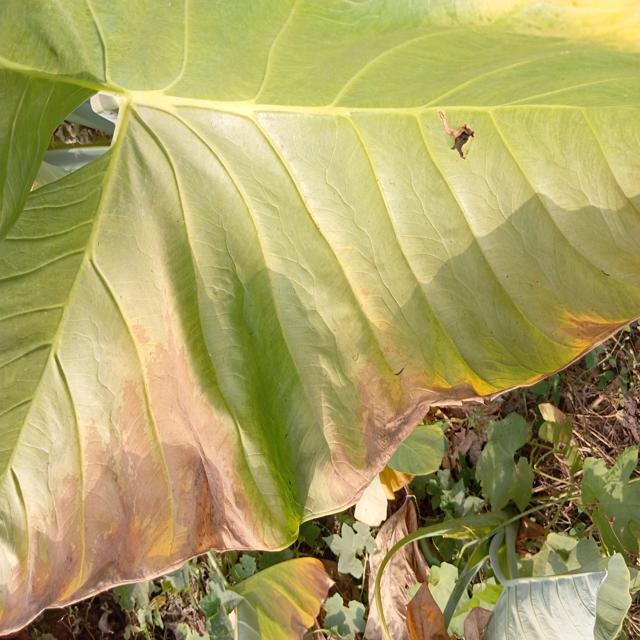
Label: Late_Blight